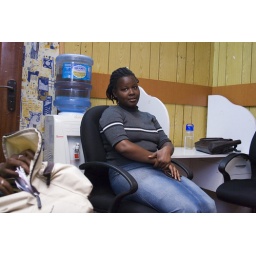
Site visit to LVCT field office in Embu.